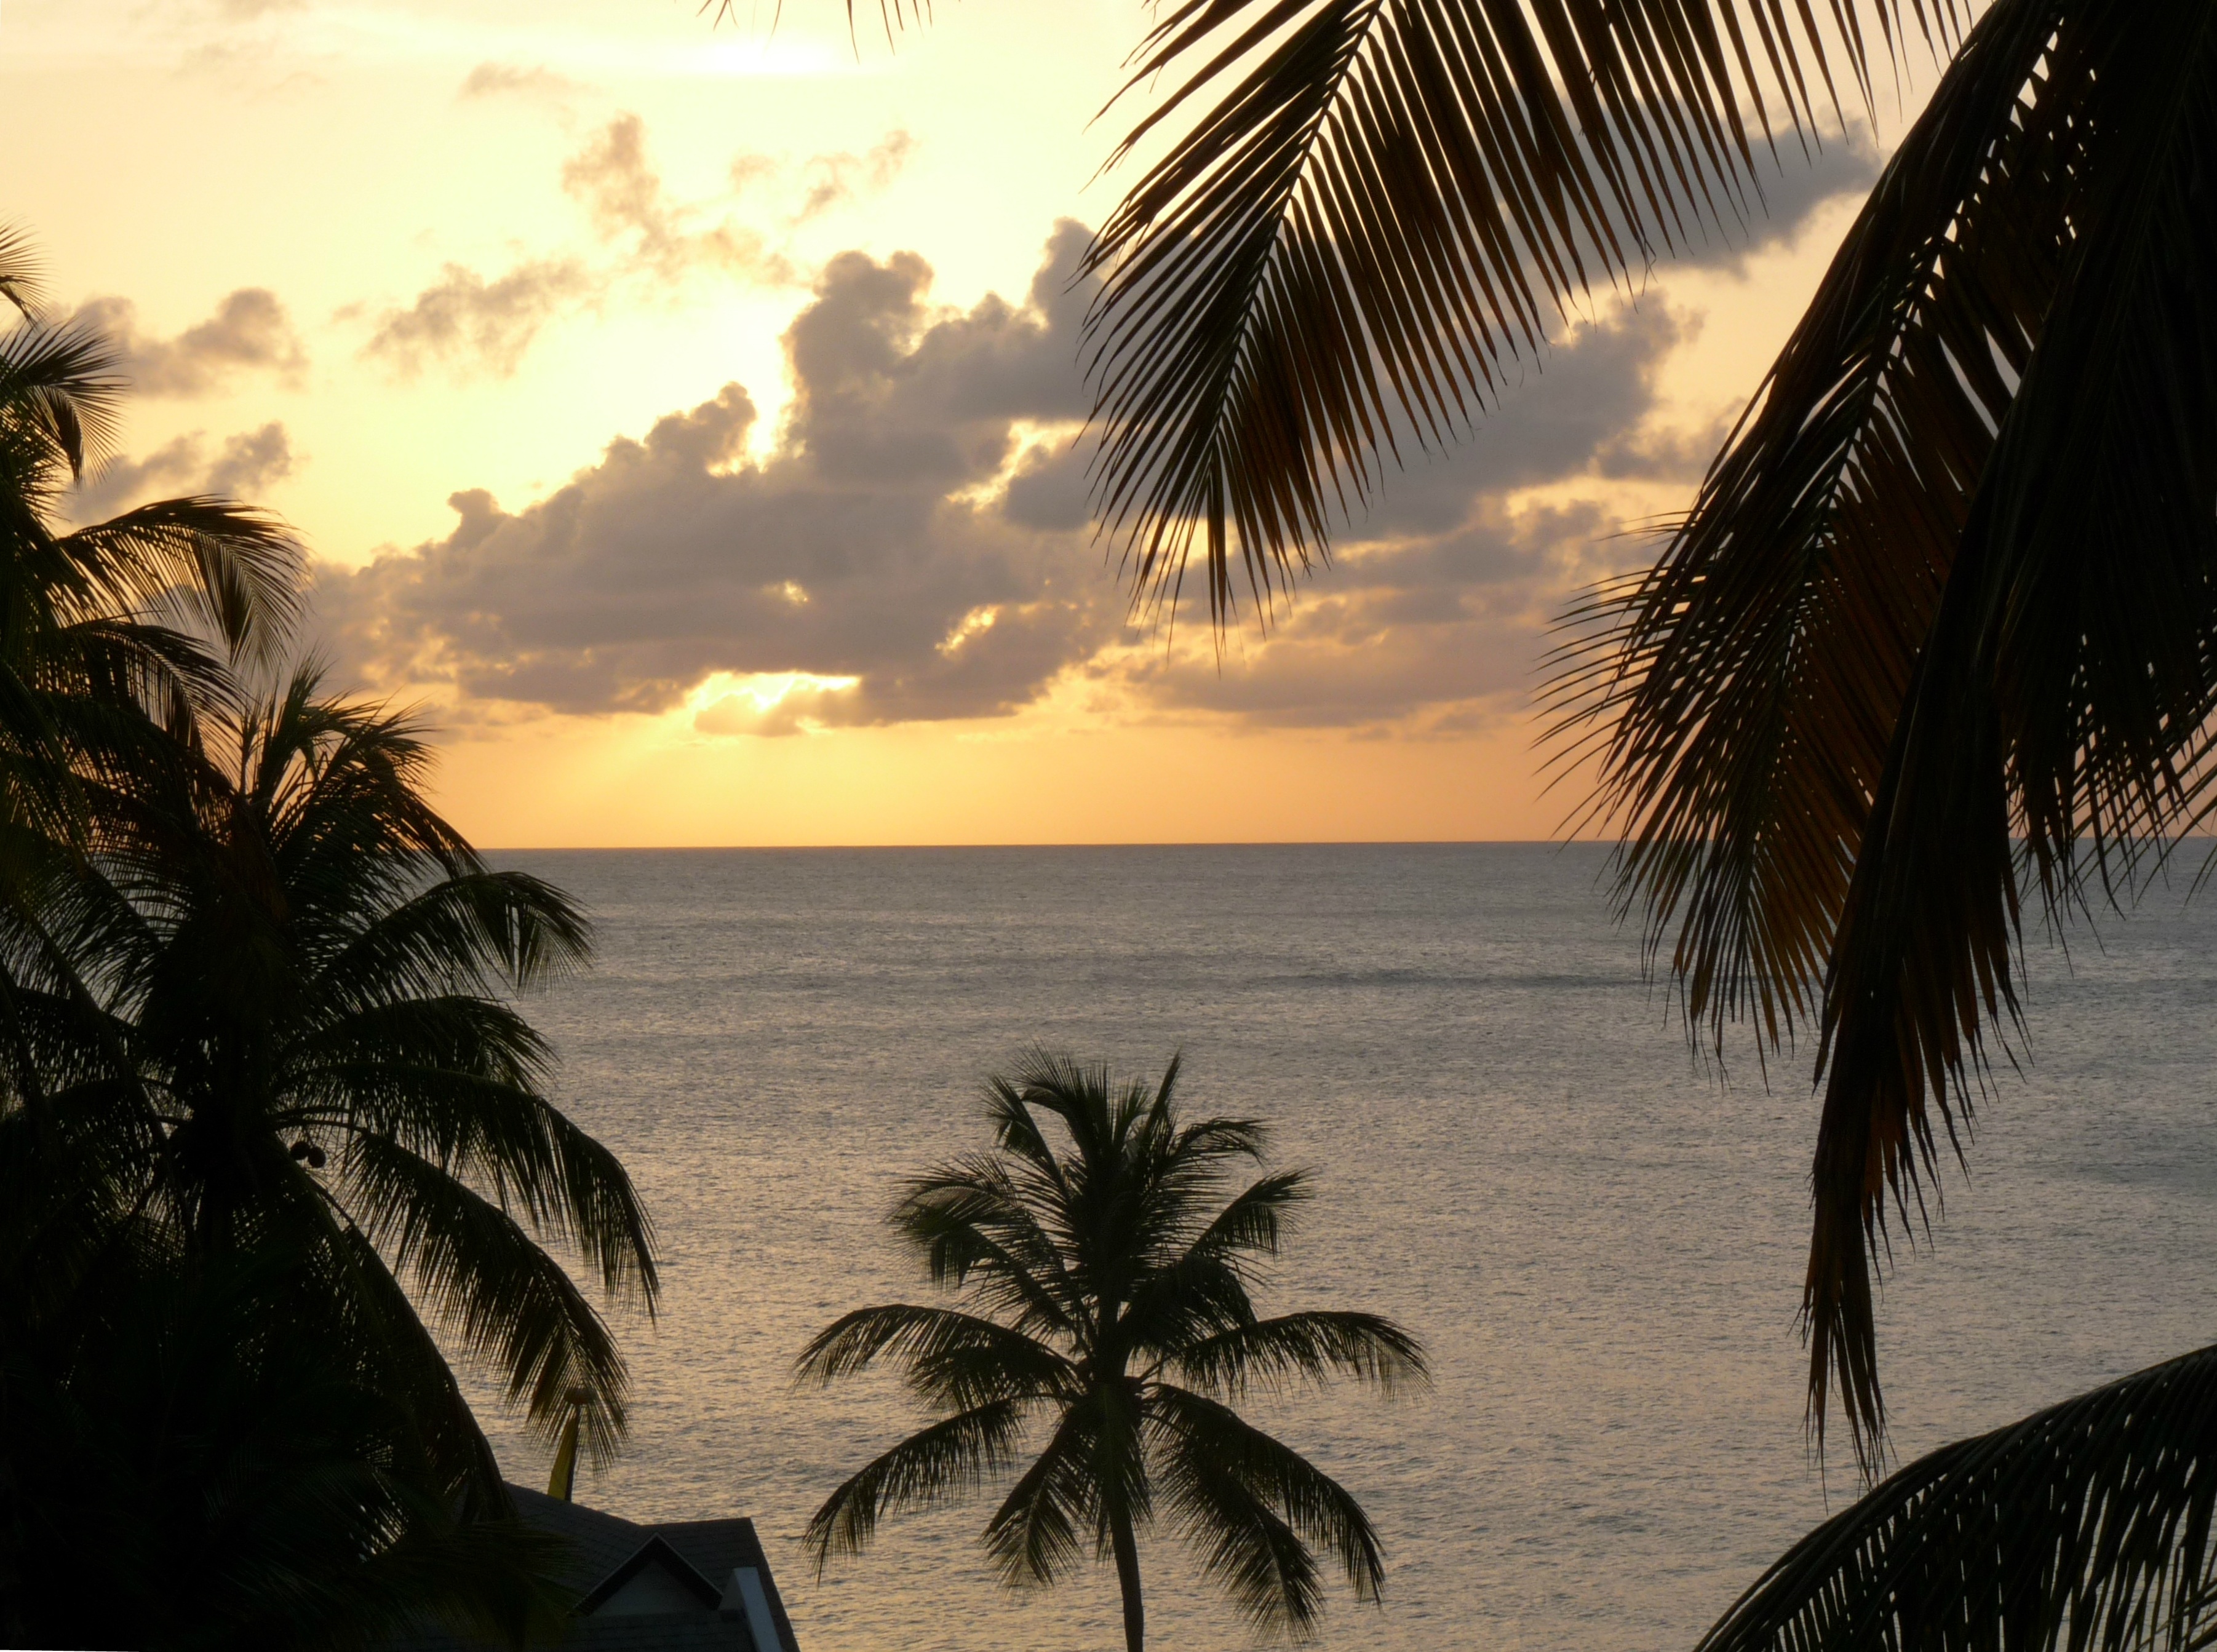
beach, sea, coast, tree, nature, ocean, horizon, plant, sky, sunrise, sunset, palm tree, sunlight, morning, wave, dawn, vacation, dusk, evening, palm, tropical, romantic, outside, clouds, resort, rooftops, image, caribbean, sundown, tropics, golden sunset, st lucia, woody plant, arecales, palm family